Dan Crenshaw

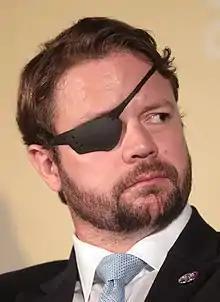
Crenshaw speaking at an environmental event in June 2022

According to "Politico", Crenshaw "voted with Donald Trump most of the time but isn't a loyalist. He's a stalwart conservative willing to criticize other conservatives."